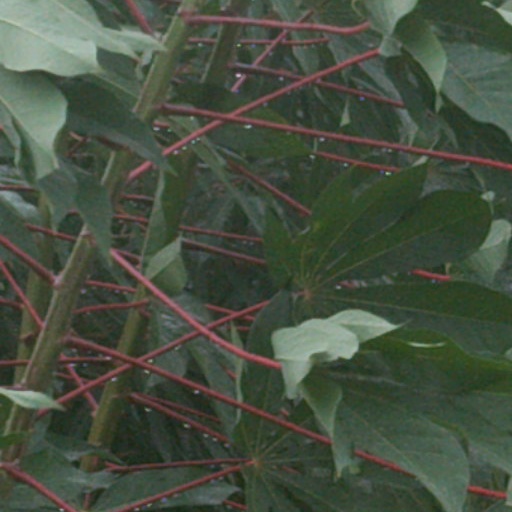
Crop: cassava